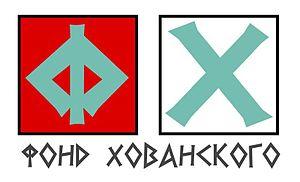
La Fondation Khovanski est une organisation à but non lucratif, fondée à Voronej en 1899 qui est destinée à soutenir les enseignants de philologie et d'histoire et leurs éditeurs. Elle est financée par des fonds propres et les dons de citoyens et d’associations.